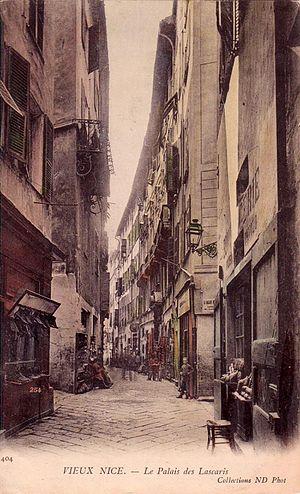
Le palais Lascaris est une ancienne demeure aristocratique de Nice datant de la première moitié du XVIIᵉ siècle, aujourd'hui un musée des instruments de musique anciens. Situé au cœur du Vieux-Nice, il abrite une collection d'environ 500 instruments, ce qui en fait, d'après la mairie de Nice, la deuxième plus importante collection en France.